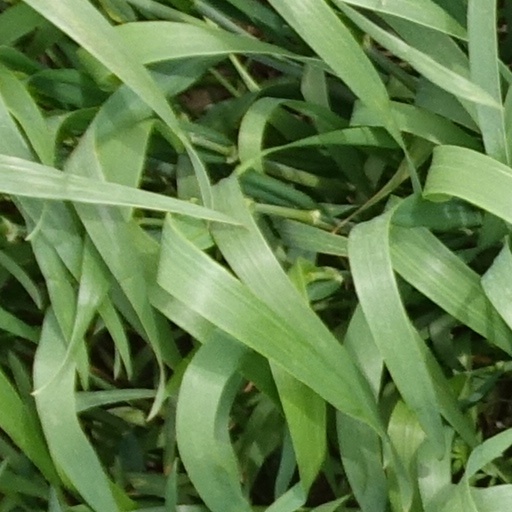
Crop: wheat